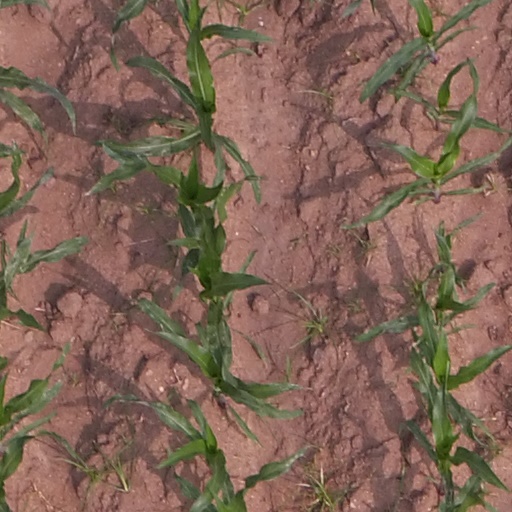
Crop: maize; corn